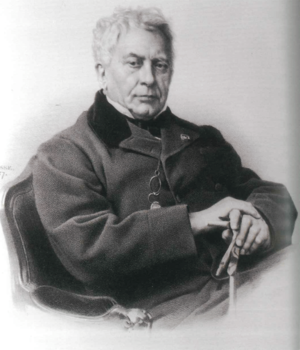
Jean-Victor Schnetz, né le 14 avril 1787 à Versailles, et mort le 16 mars 1870 à Paris, est un peintre, aquarelliste, pastelliste et graveur français.